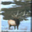
Label: deer